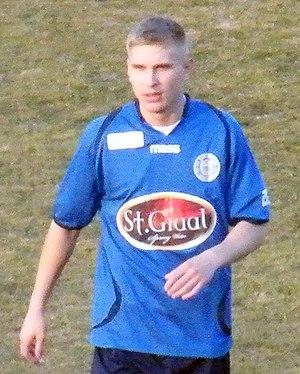
Daniils Turkovs, né le 17 février 1988 à Jurmala en Lettonie, est un footballeur international letton, qui évolue au poste d'attaquant.